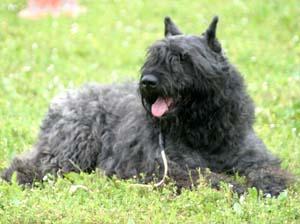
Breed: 233-n000072-Bouvier_des_Flandres